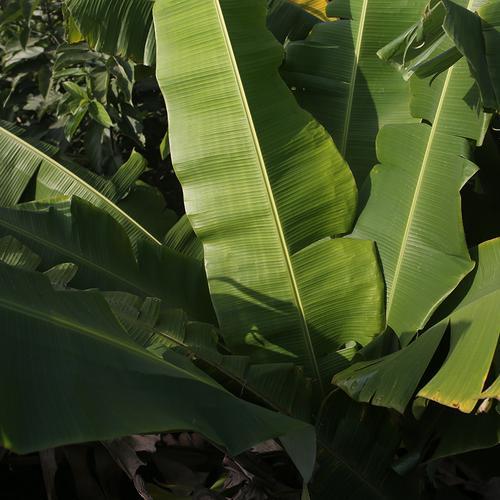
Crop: unknown
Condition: banana